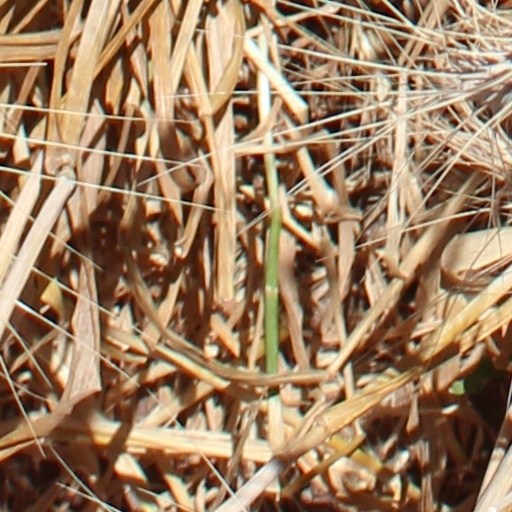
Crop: wheat